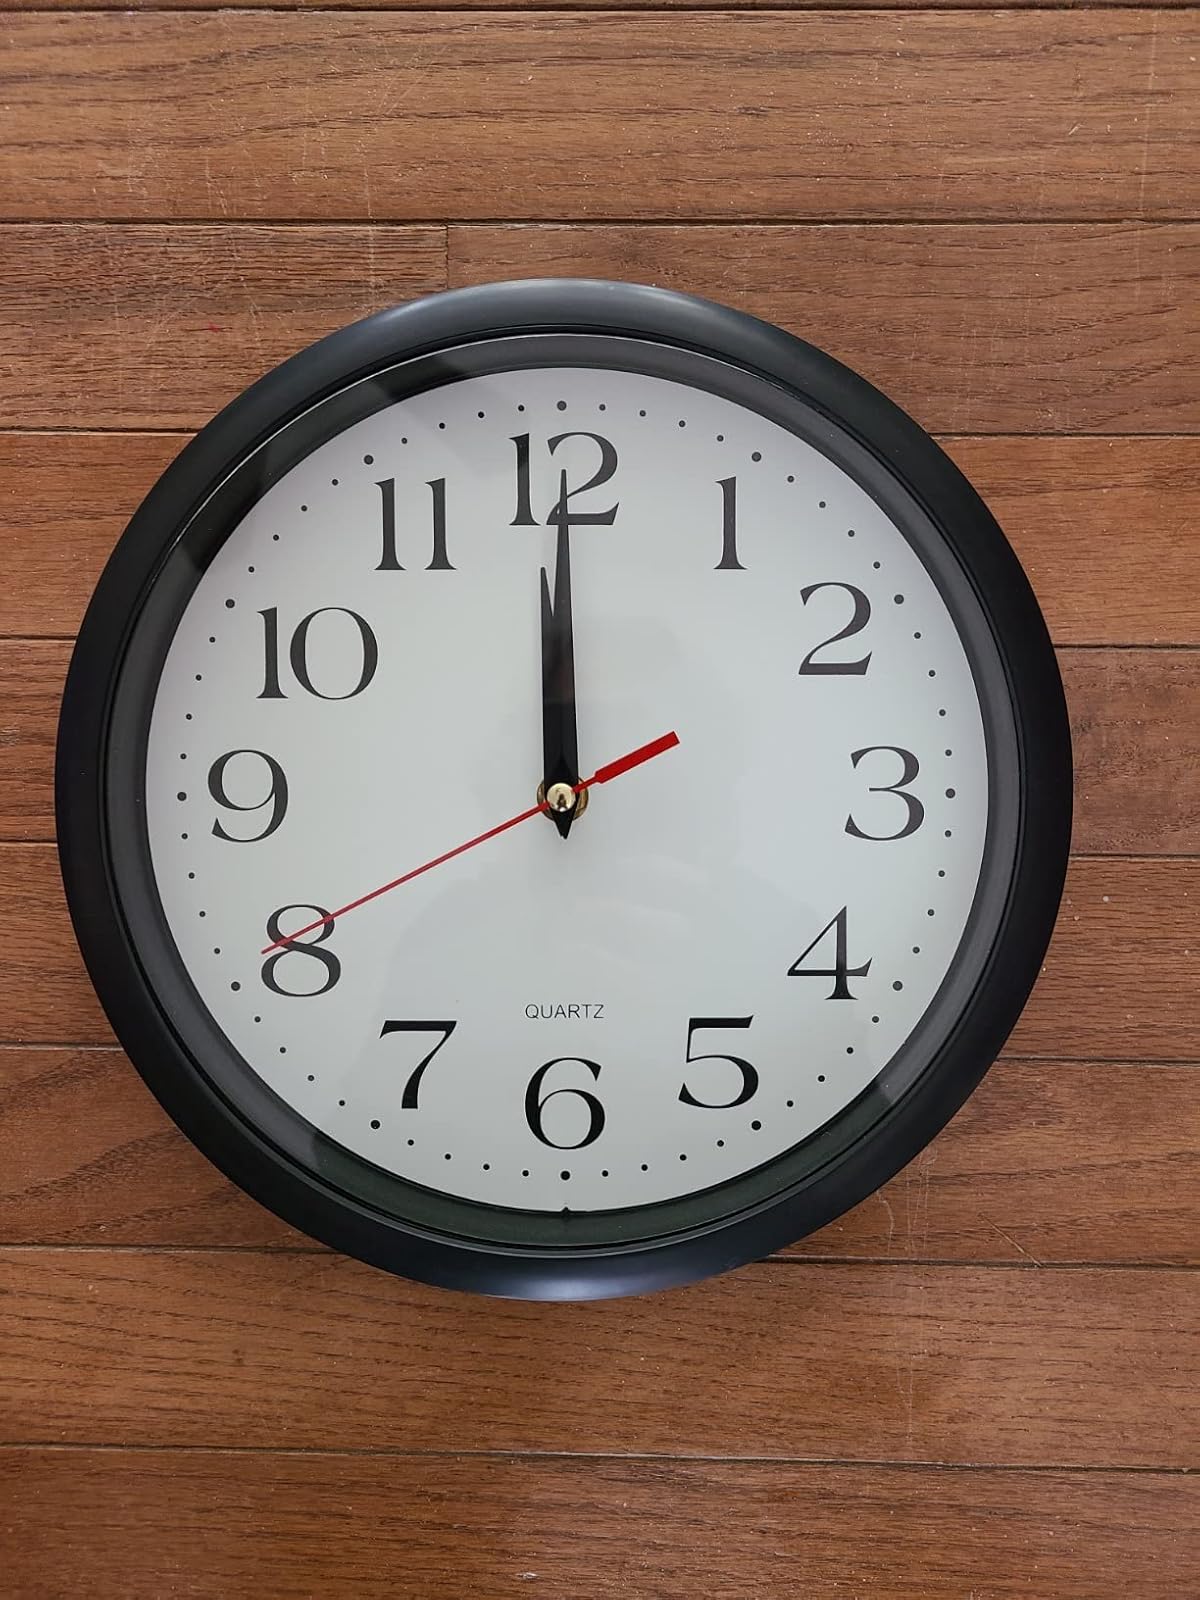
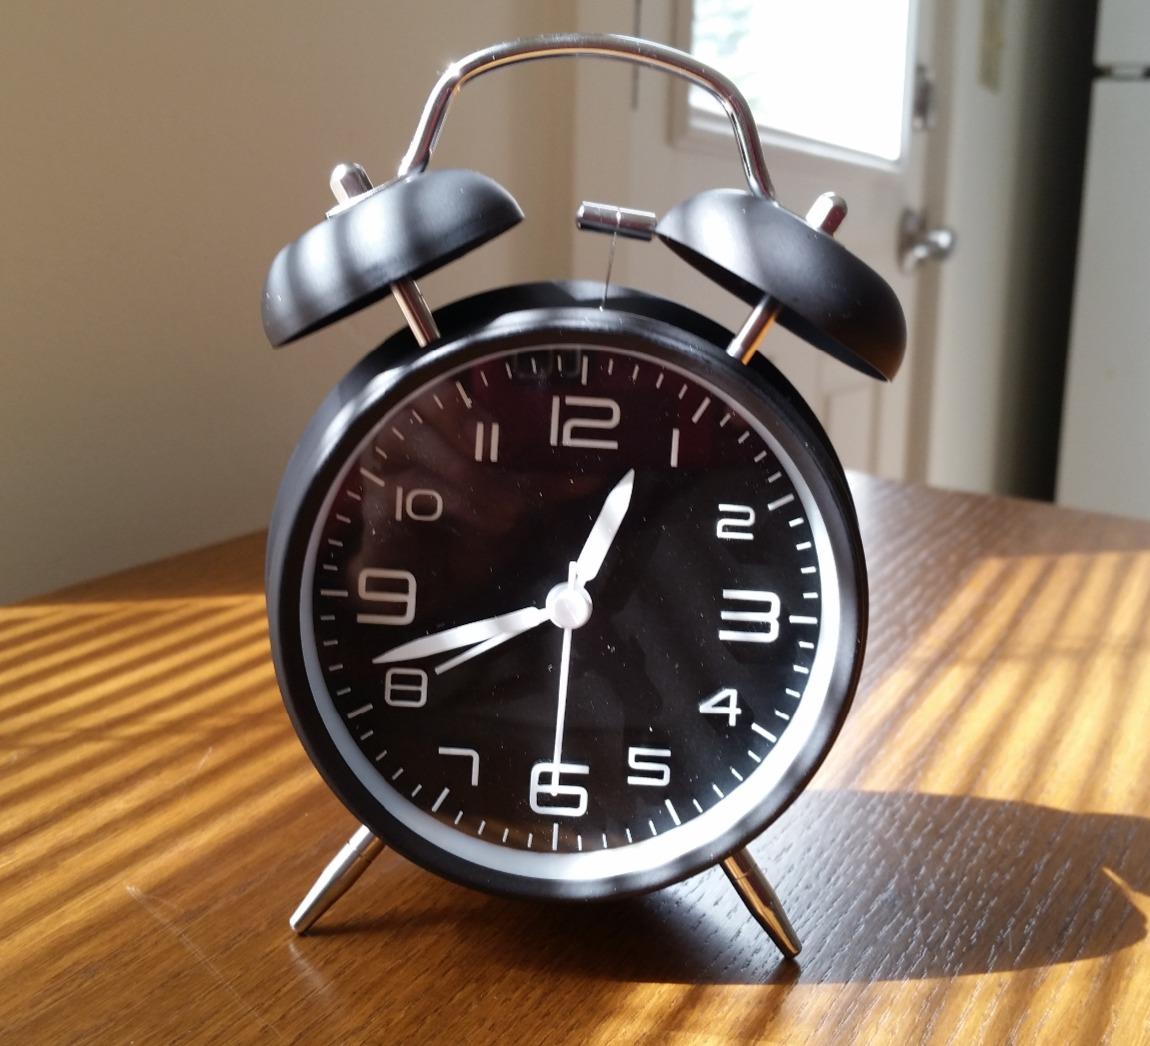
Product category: clock
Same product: no